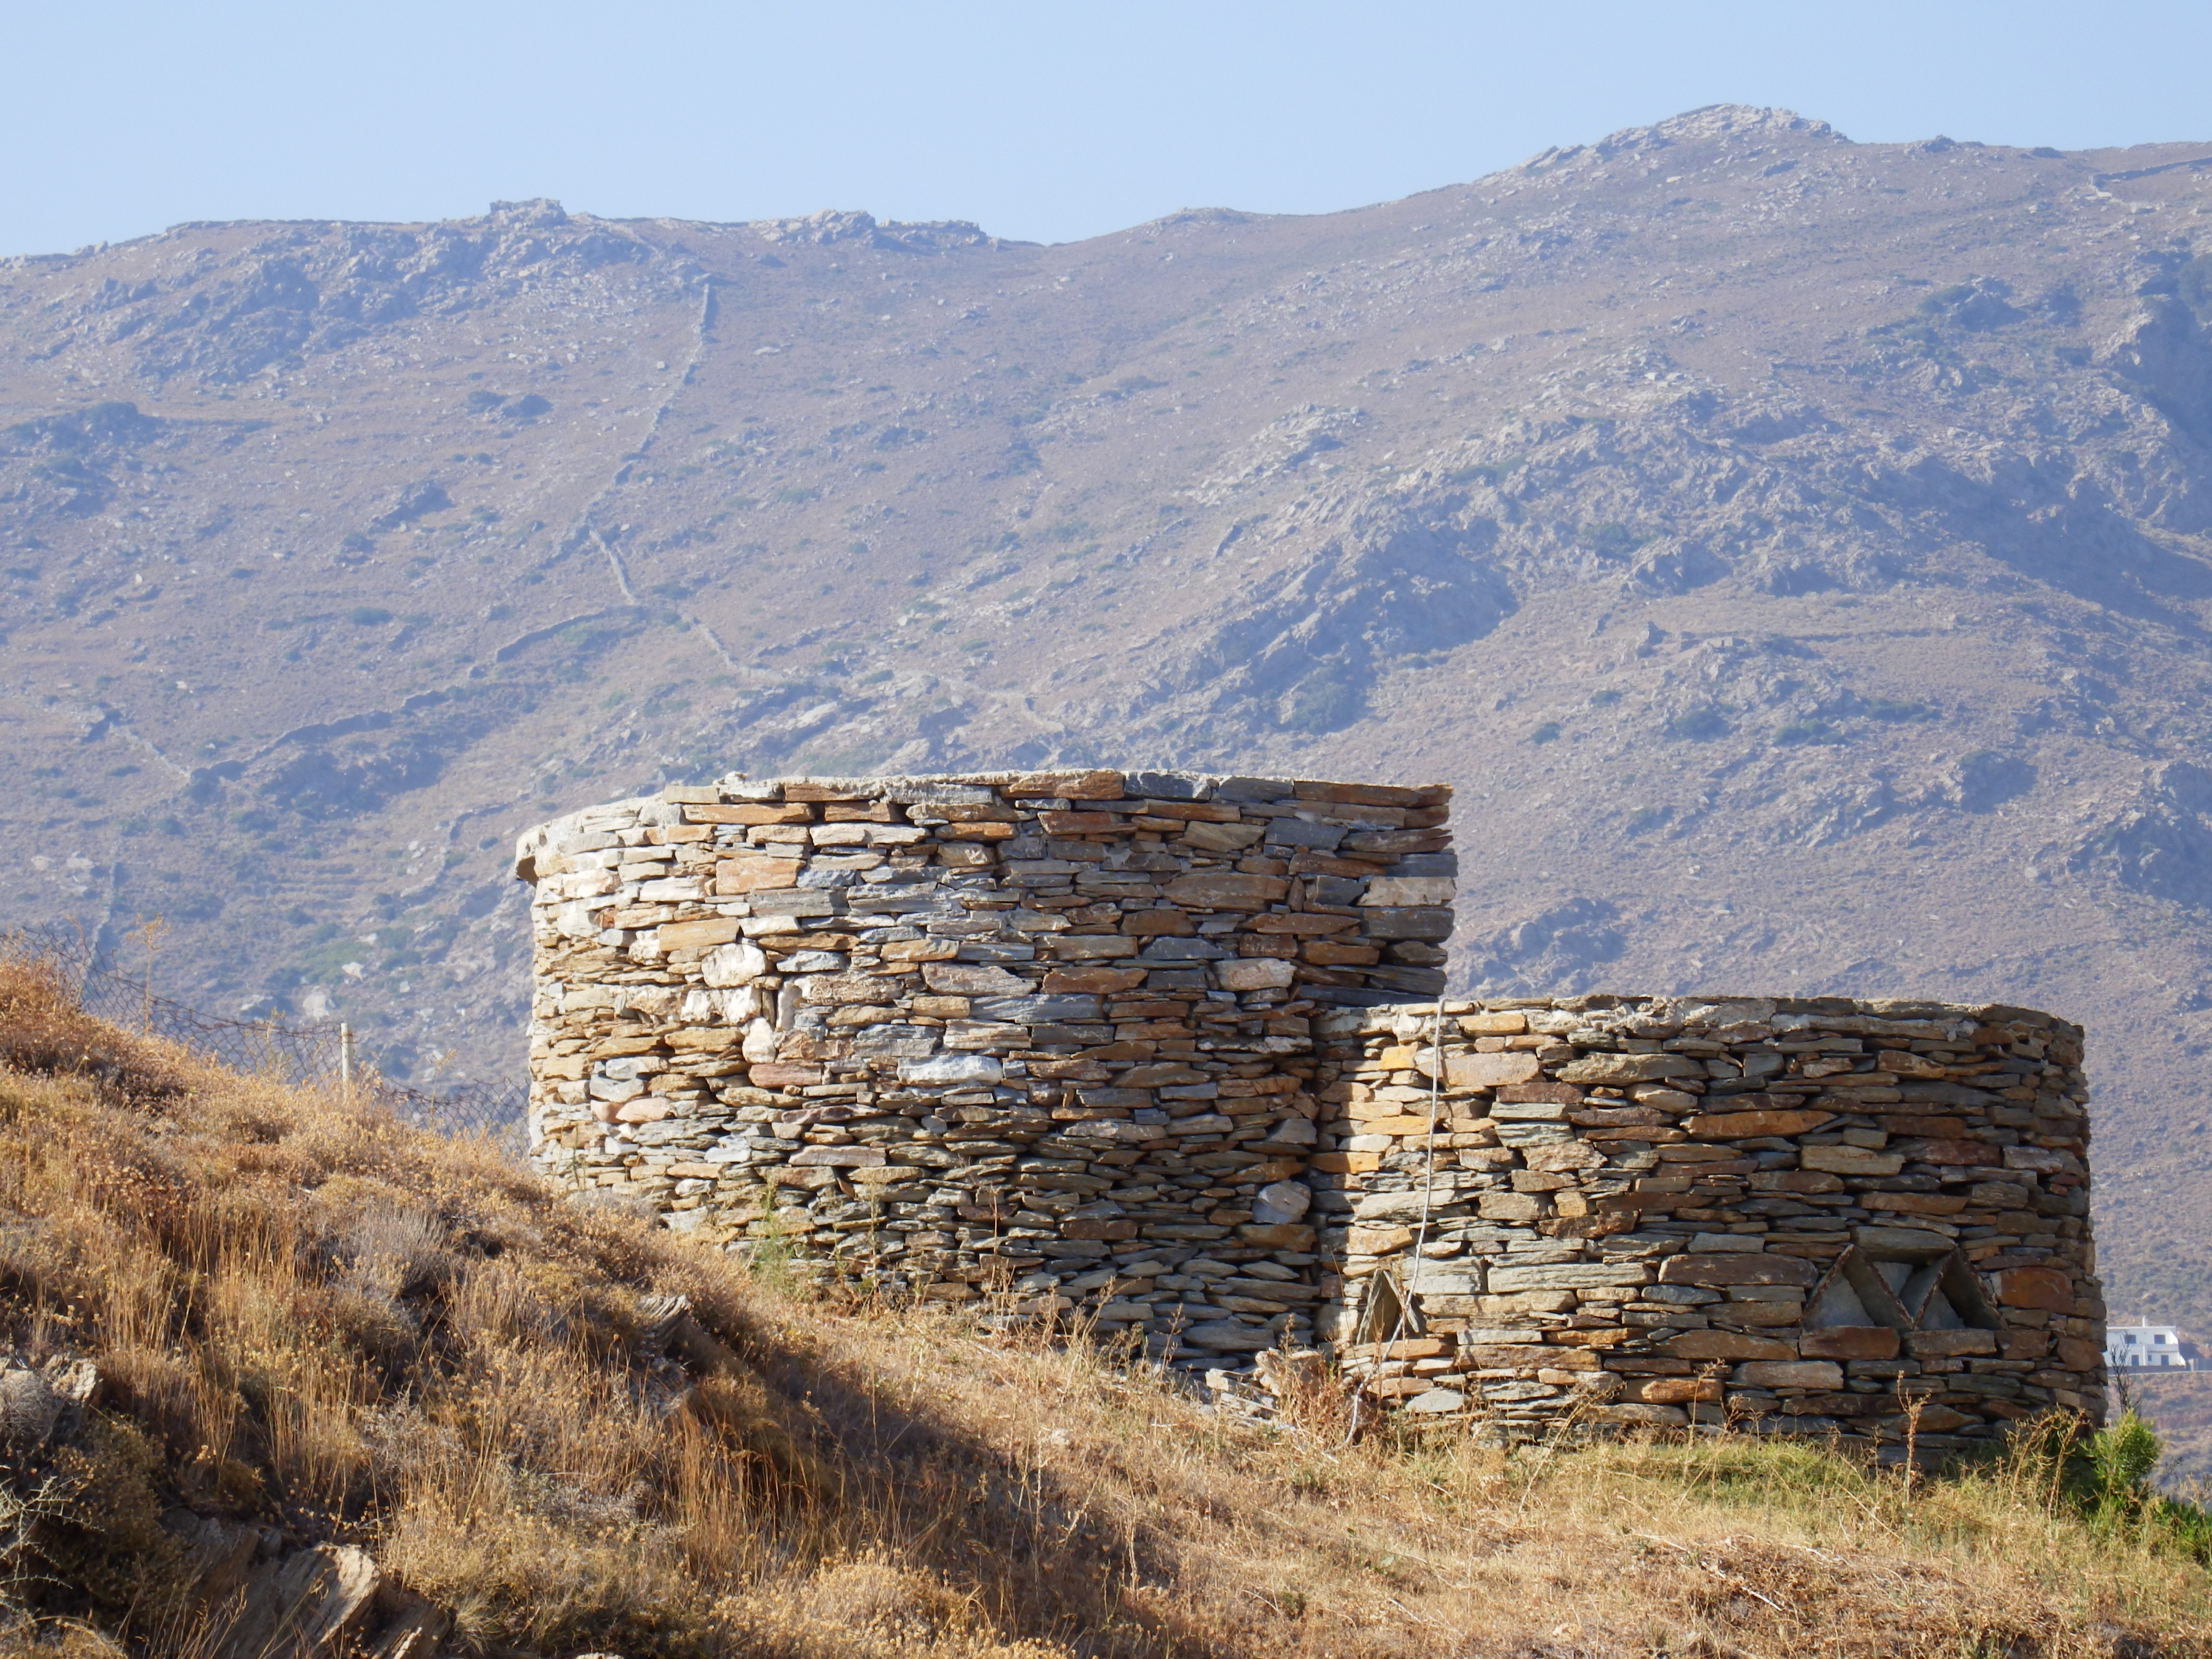
landscape, rock, mountain, architecture, countryside, hill, building, wall, valley, village, cliff, rural, slope, fortification, terrain, ridge, geology, mountains, ruins, monastery, plateau, greece, ancient history, mountain side, mountainous landforms